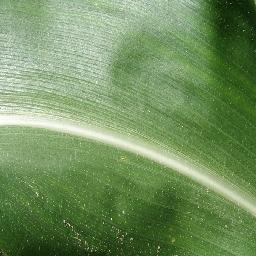
Label: Corn___healthy